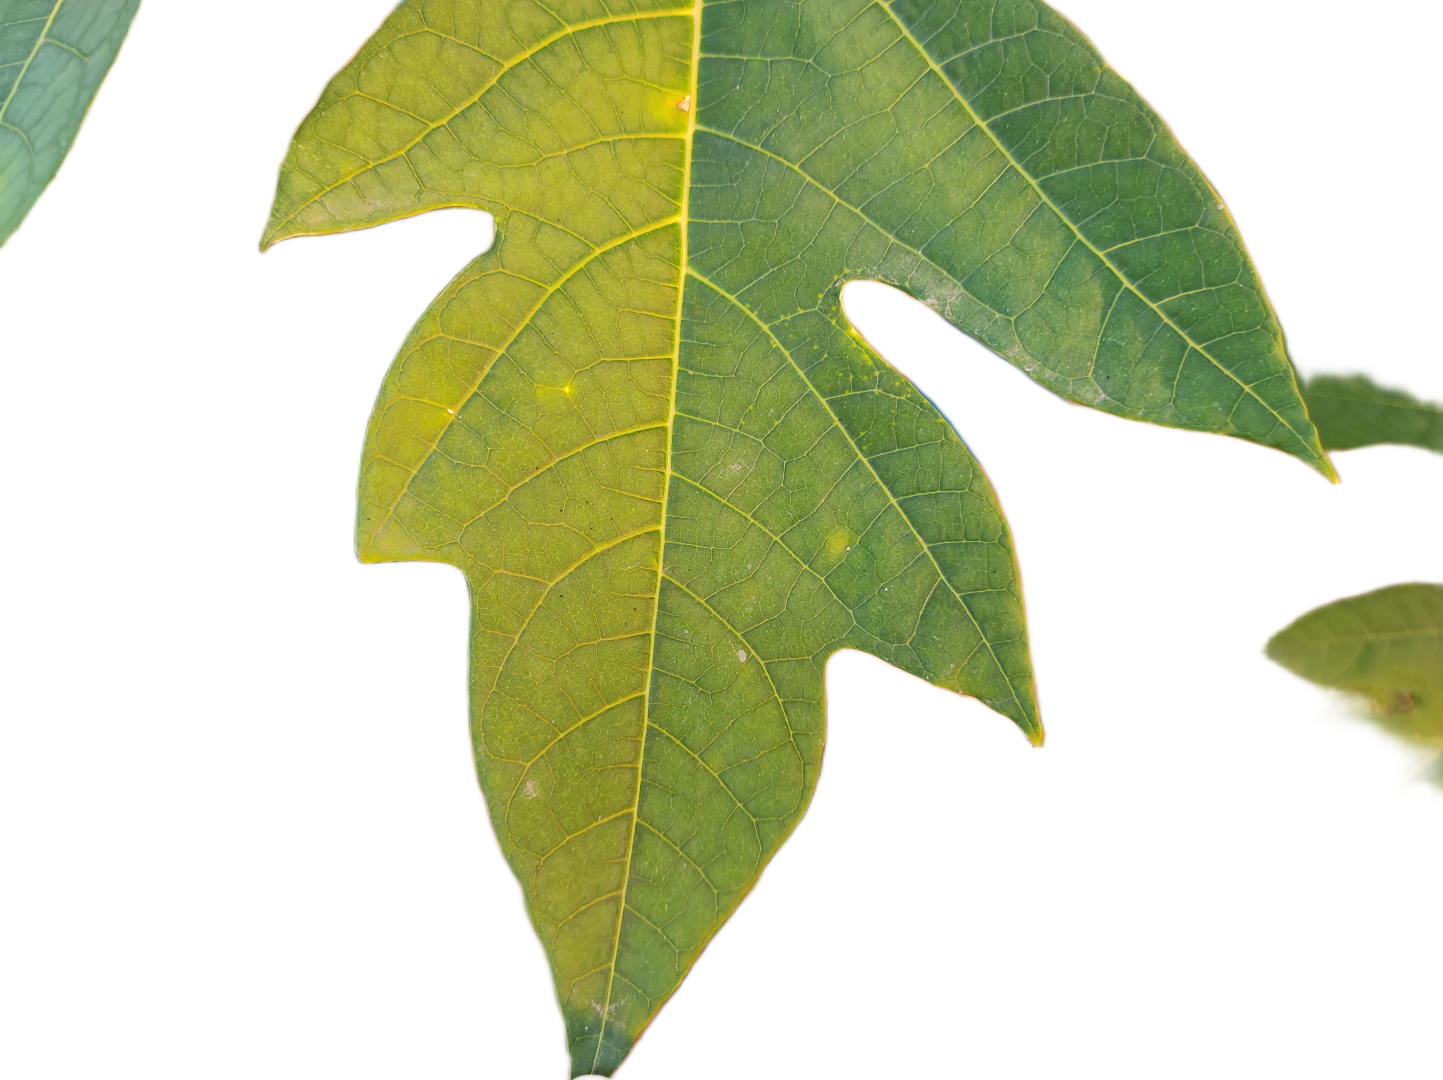
Crop: Papaya
Label: Pathogen_symptoms